Durban Harbour's Edward Innes

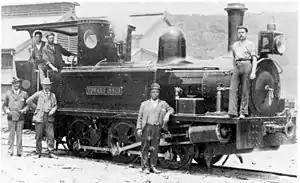
Natal Harbours Department's "Edward Innes", c. 1901

Durban Harbour's "Edward Innes" of 1901 was a South African steam locomotive from the pre-Union era in the Colony of Natal.